Descriptions automatiques

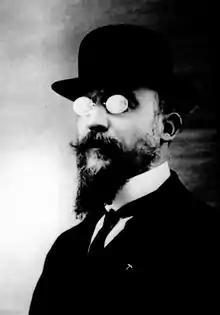
Erik Satie

On April 5, 1913, pianist Ricardo Viñes successfully premiered Satie's first humoristic suite, the "Veritables Preludes flasques (pour un chien)", at the Salle Pleyel in Paris. The composer used the occasion to publish an advertisement announcing his future creative plans in that day's issue of the periodical "Le Guide du concert". Anticipating attacks from his critics, he adopted a high-handed tone: